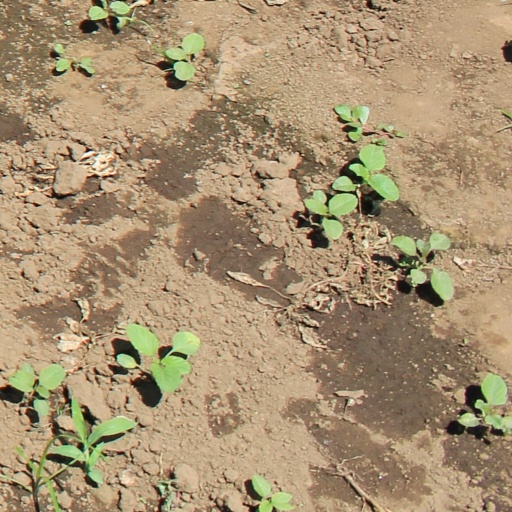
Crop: soybean